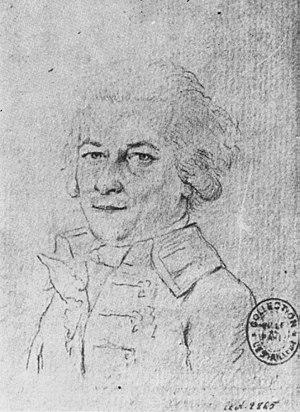
Jacques-François Blondel, né à Rouen le 8 janvier 1705 et mort à Paris le 9 janvier 1774, est un architecte et théoricien français. Il était le neveu de Jean-François Blondel et le cousin de Jean-Baptiste Michel Vallin de la Mothe.